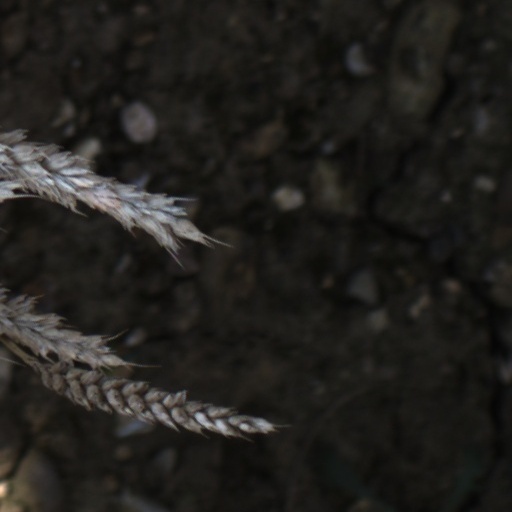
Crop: wheat